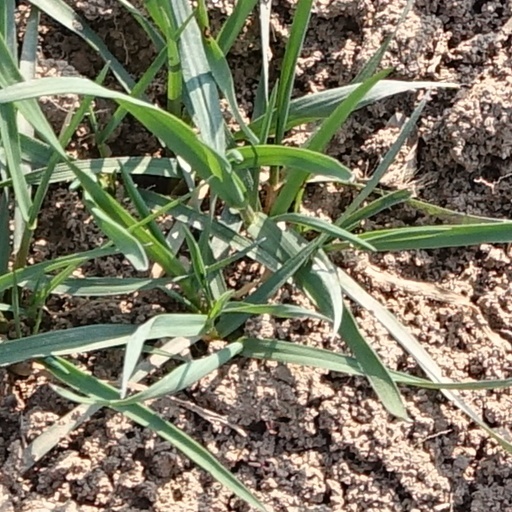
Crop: wheat